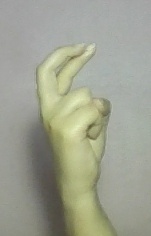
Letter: zay